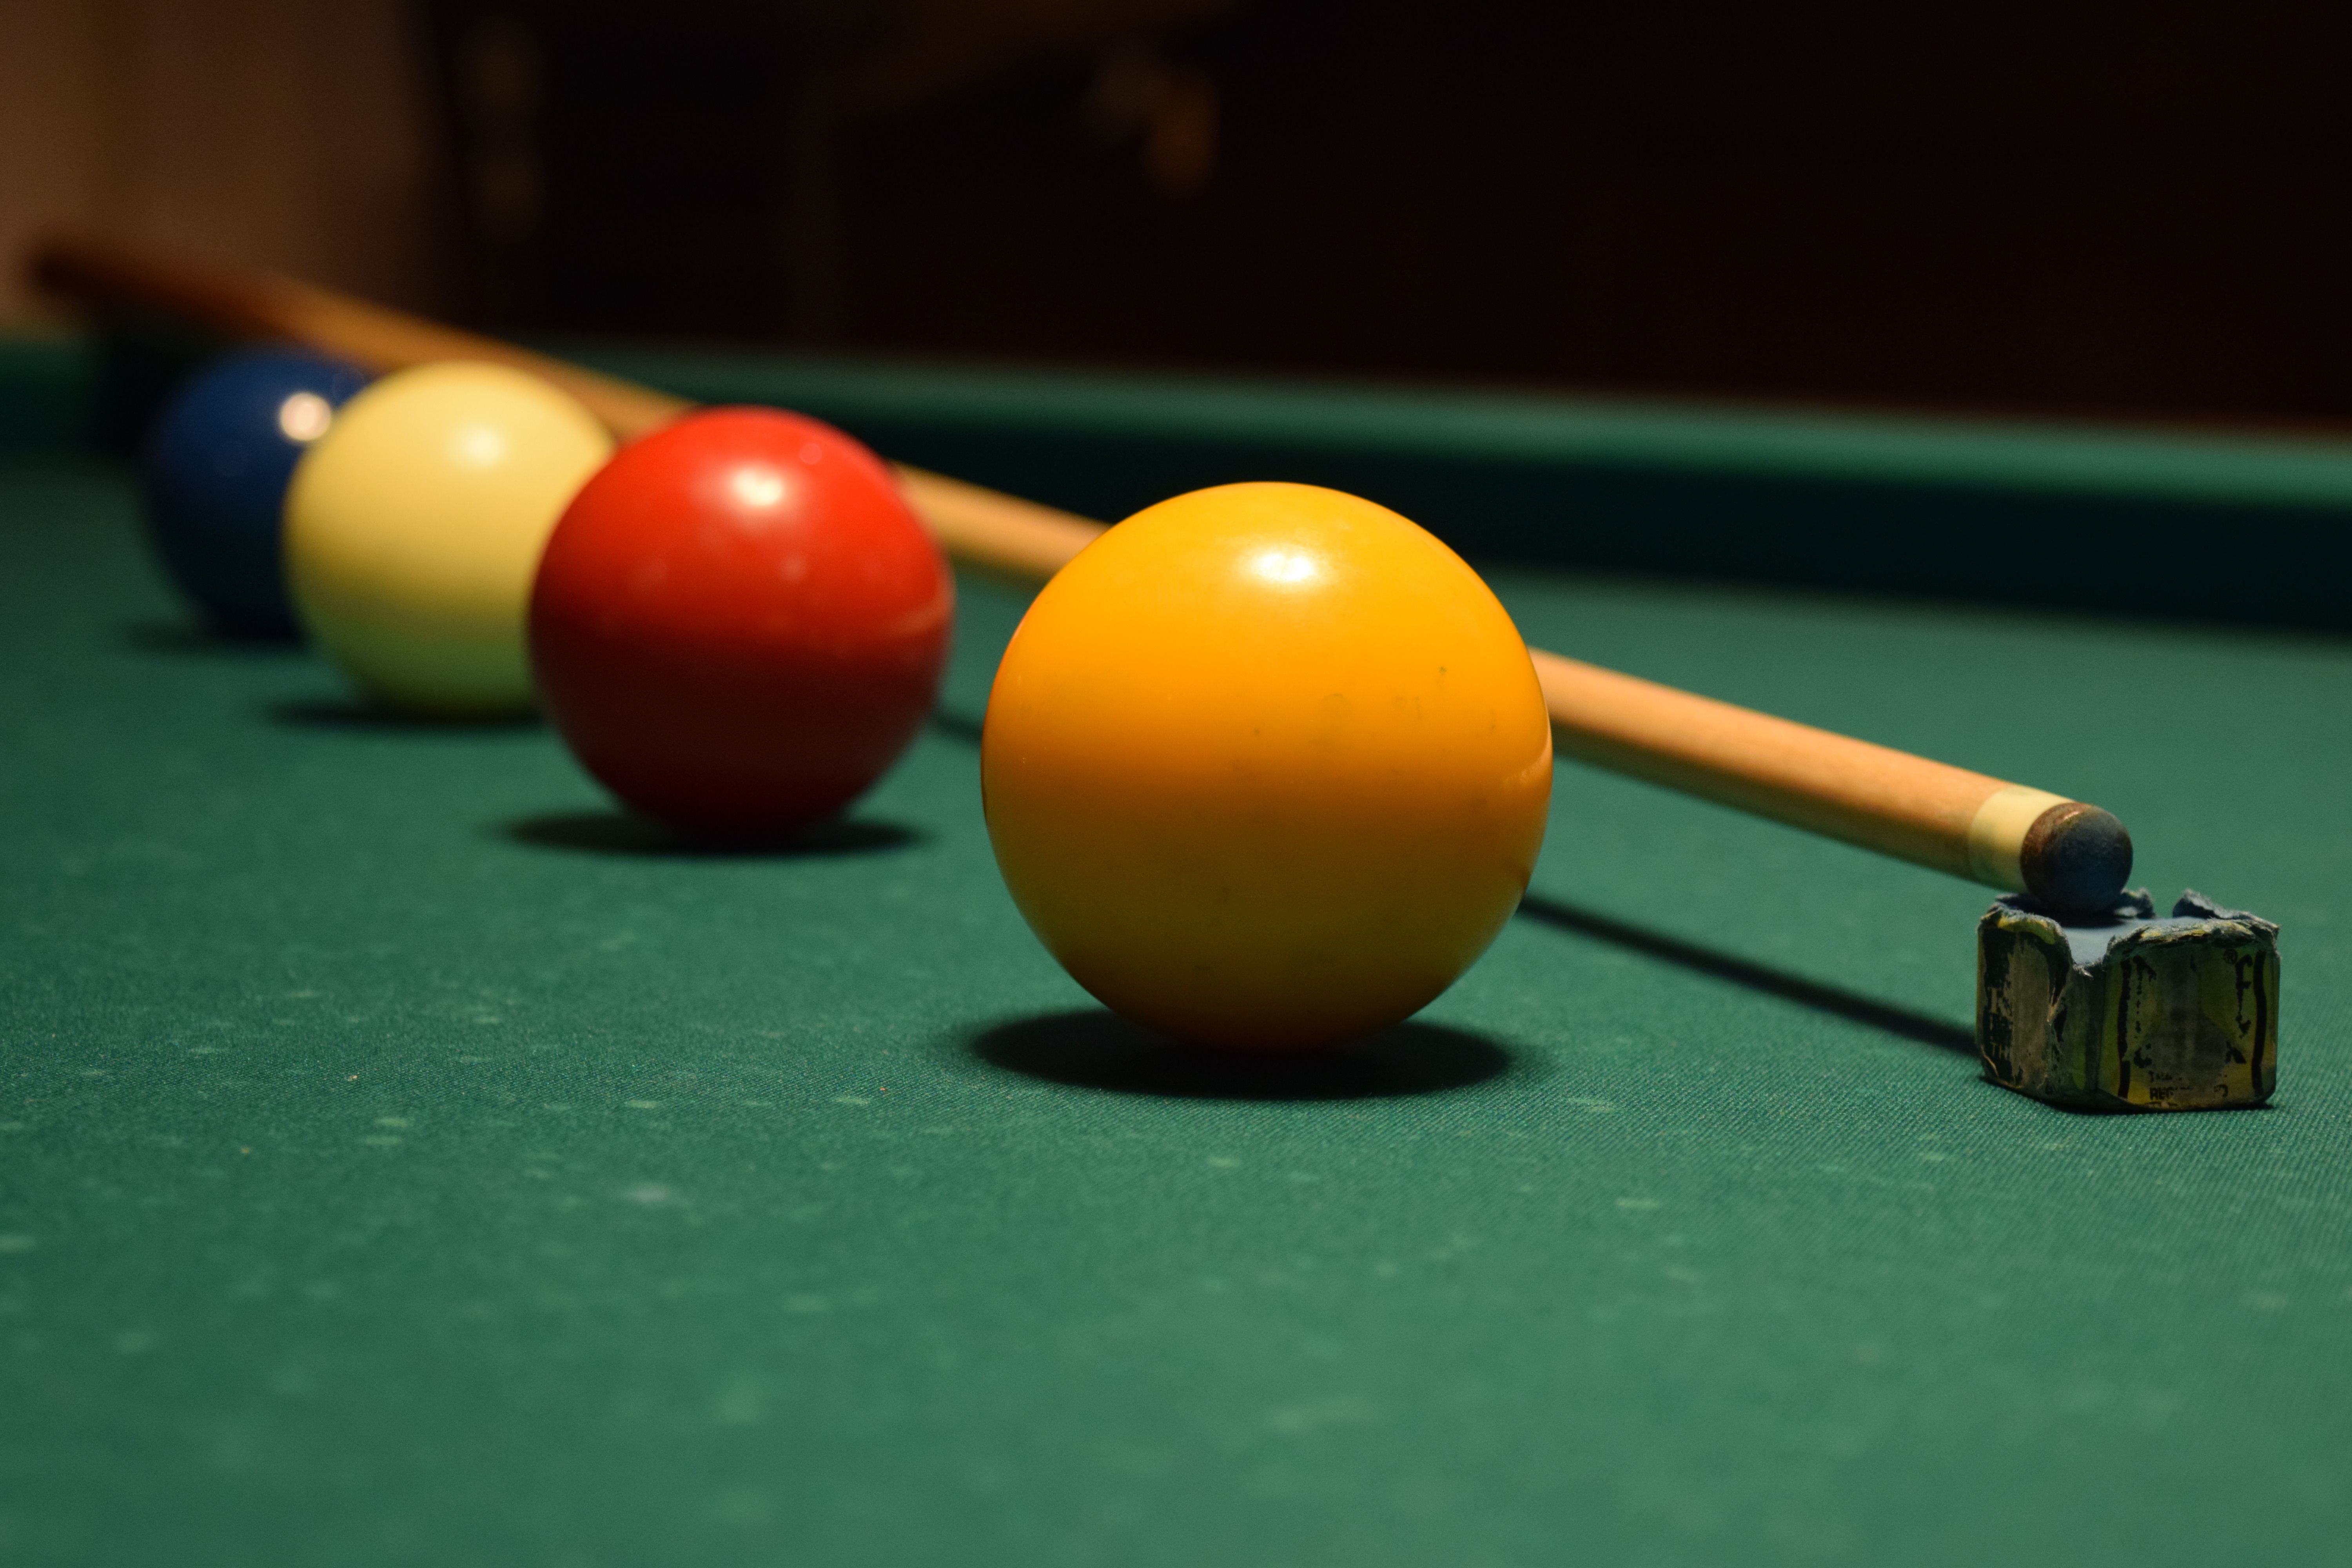
recreation, pool, sports equipment, sports, ball, games, snooker, billiards, billiard ball, individual sports, pocket billiards, eight ball, indoor games and sports, cue sports, carom billiards, cue stick, english billiards, billiard table, nine ball, bowling pin, dutch colors, pool cue